Ramabai Ranade

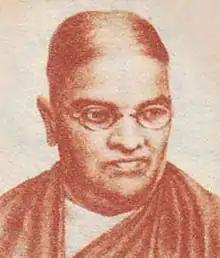

Ramabai Ranade (25 January 1862 – 25 January 1924) was an Indian social worker and one of the first women's rights activists in the early 20th century. At the age of 11, she was married to Justice Mahadev Govind Ranade, who was a distinguished Indian scholar and social reformer.